Dionne Brand

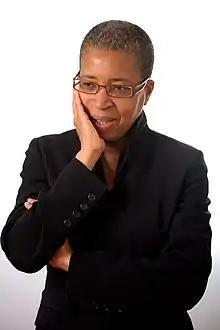
Brand in 2009

Dionne Brand (born 7 January 1953) is a Canadian poet, novelist, essayist and documentarian. She was Toronto's third Poet Laureate from September 2009 to November 2012 and first Black Poet Laureate. She was admitted to the Order of Canada in 2017 and has won the Governor General's Award for Poetry, the Trillium Prize for Literature, the Pat Lowther Award for Poetry, the Harbourfront Writers' Prize, and the Toronto Book Award. Brand currently resides in Toronto.